Albin Kurti

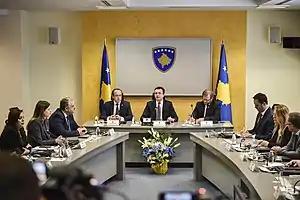
First Albin Kurti cabinet

On 3 February 2020, Albin Kurti was elected Prime Minister of Kosovo with 66 votes in favor and 10 abstains, 34 opposition MPs boycotted the vote and left the Kosovo assembly building.